Brierfield Plantation

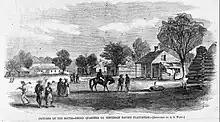
Former slave quarters at Jefferson Davis' plantation Brierfield in Mississippi, drawn by A.R. Waud, etching published 1866 in "Harper's Weekly"

The use of the plantation, with more than 1,000 acres, was given to Jefferson Davis by his much older brother, Joseph Emory Davis (1784-1870); it had previously been a part of Joseph Davis's much larger Hurricane Plantation, which it adjoined on a bend of the Mississippi River twenty miles from Vicksburg. With his brother's financial assistance and the forced labor of enslaved people, Jefferson Davis became a successful planter on the acreage following his brief first marriage to Sarah Knox Taylor (who died of malaria a few months after their wedding); after his second marriage to Varina Banks Howell in 1845, Davis erected a large comfortable frame house on the property that was home to himself, his wife, their children, as well as Davis's widowed sister and other relatives.